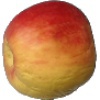
Label: Apple Red Yellow 1